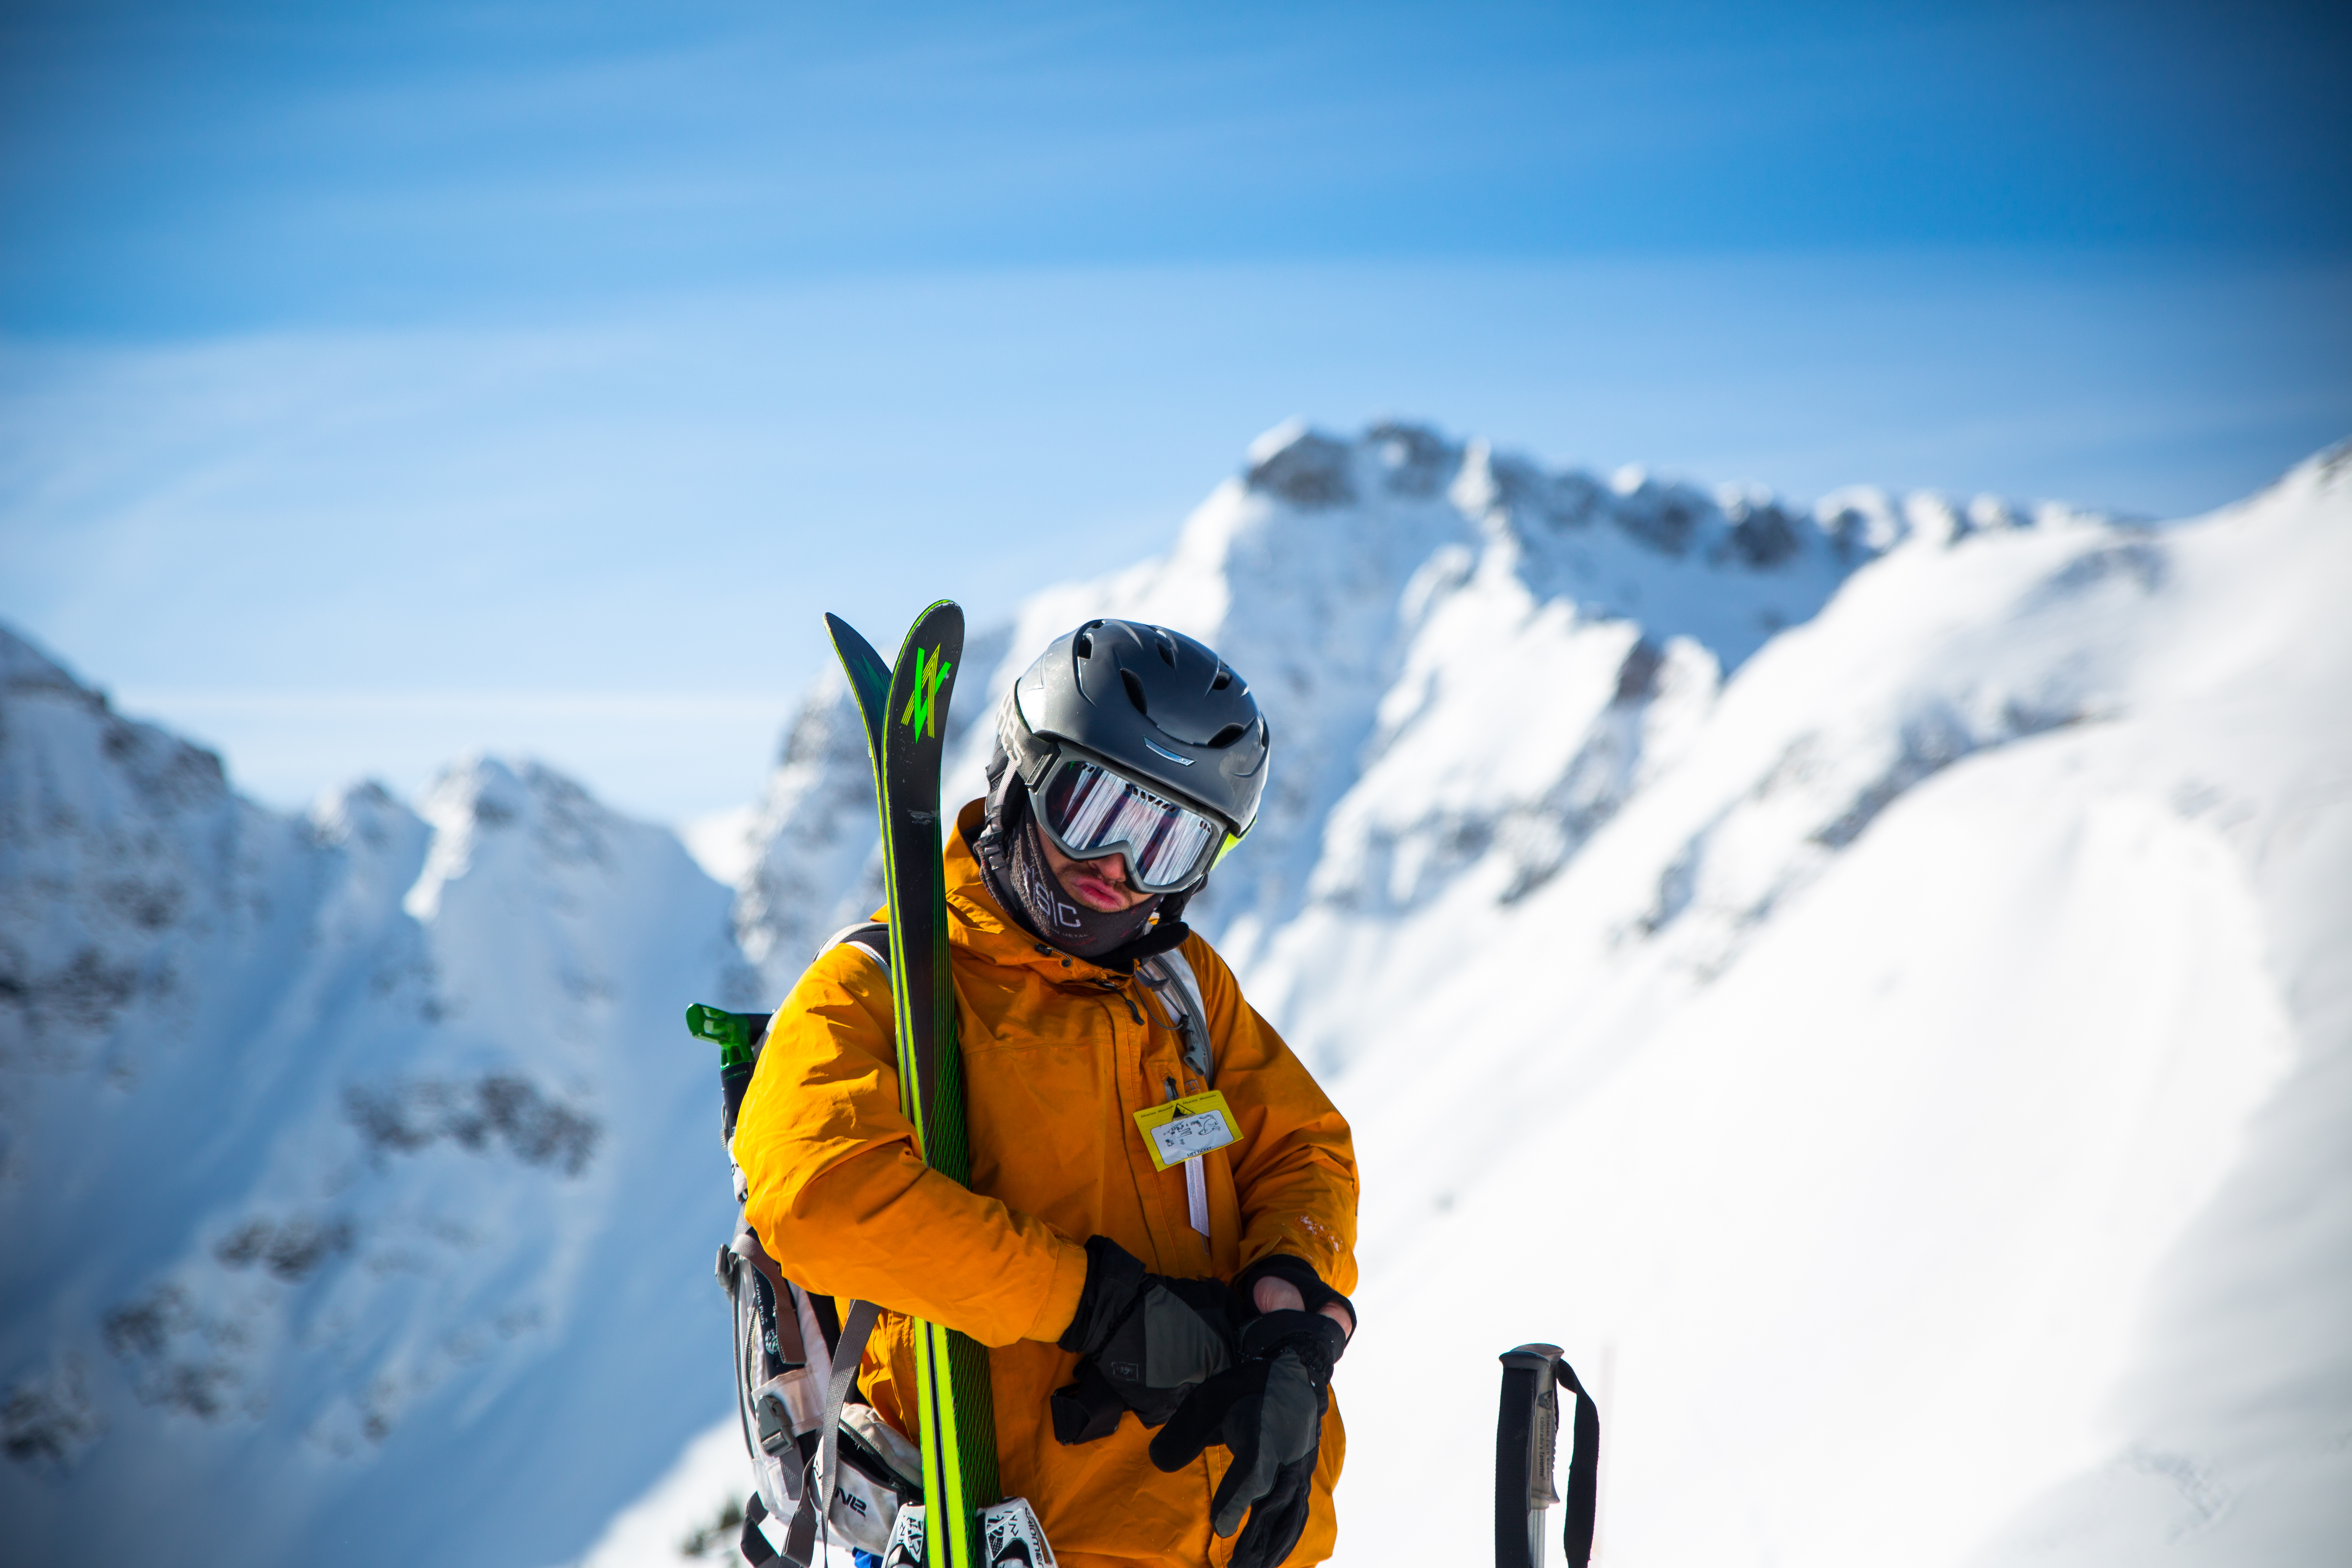
mountain, snow, winter, adventure, mountain range, bowl, weather, alpine, snowboard, extreme sport, powder, skiing, summit, sports equipment, mountaineering, winter sport, colorado, sports, mountains, downhill, ski, unitedstates, footwear, snowboarding, epic, sanjuan, bluebird, freeride, silverton, piercemartin, jeddiller, skis, caleb, sporting, extremeskiing, skiweekend, zachdischner, ulliman, ski touring, ski mountaineering, ski equipment, geological phenomenon